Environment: real
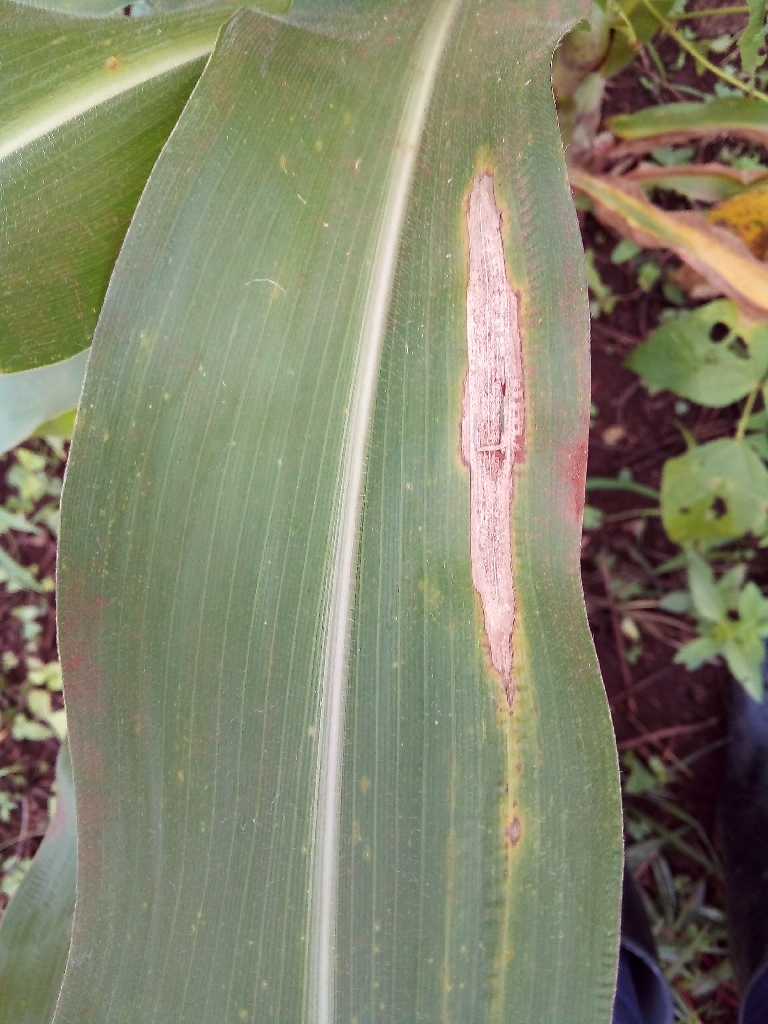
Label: northern_corn_leaf_blight